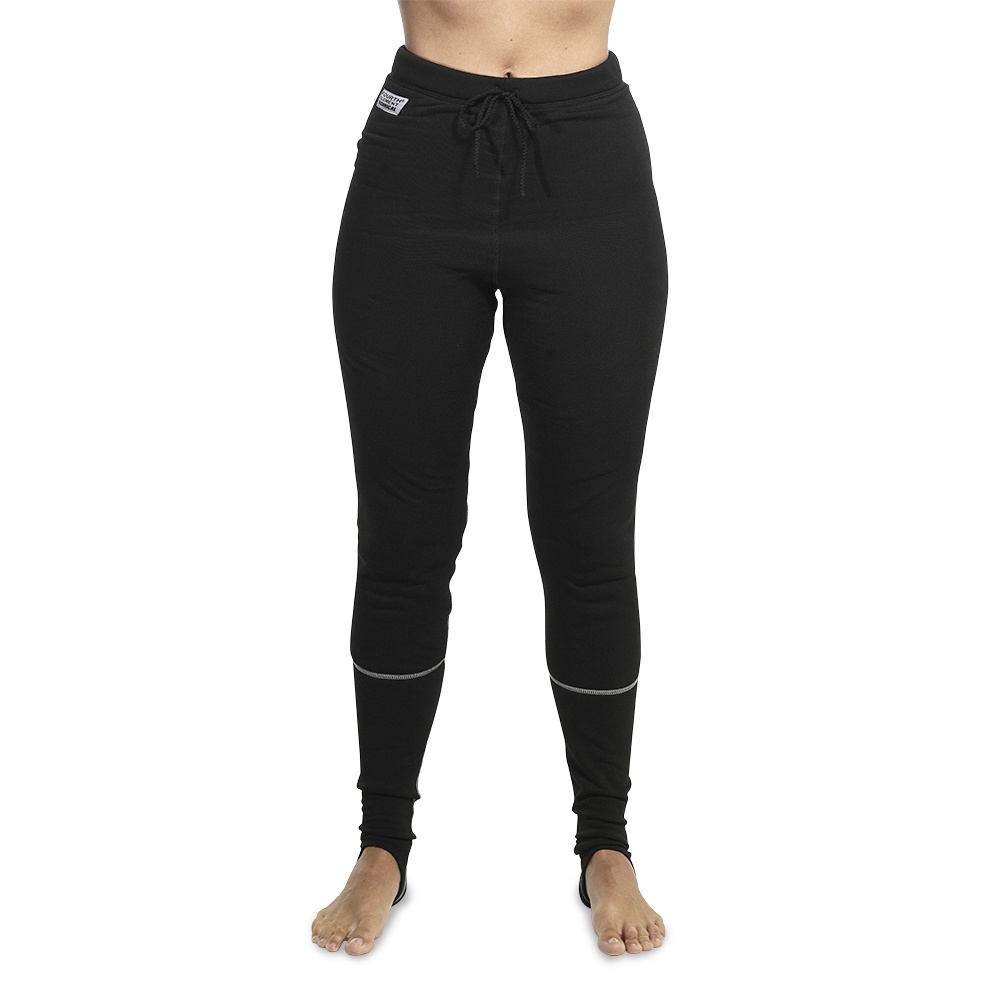
Fourth Element LADIES ARCTIC LEGGINGS XXXL
PLEASE NOTE: WE ORDER THESE ITEMS AS WE GO ALONG, SO WE NEED TO CHECK FIRST TO MAKE SURE THERE IS AVAILABILITY. PLEASE EMAIL US BEFORE YOU PLACE YOUR ORDER MANY THANKS IN ADVANCE. WATERWORLD SPORTS The fourth element Arctic’s two layers of high insulation, low bulk fabric, ensure exceptional levels of thermal protection. Constructed with comfort and utility in mind, the minimalist design provides outstanding performance under closer fitting neoprene drysuits. The Arctic leggings feature secure foot loops to keep leggings in place when donning the drysuit. A high waistband ensures that separation of top and leggings is minimised. Tuck the top into the waistband before donning the drysuit. The lower legs are single layered to prevent too much bulk around the ankles making donning easier. Short and regular leg lengths are available. In a layering system, the Arctic is also suited for use underneath membrane and trilaminate suits. Using a combination of fast wicking, high insulation fabrics, the Arctic creates a micro climate around the diver, keeping the body dry and warm. A high density inner fleece provides superior insulation, with maximum comfort and wicking, whilst the outer layer, which has a water repellent finish, ensures a snug fit. The Arctic requires less loft to perform due to more effective management of air which is held in the fibres of the suit. Instead of maximising the thickness of the layer of air near the skin, the Arctic minimises the movement of air within, reducing the rate of cooling, without any risk of trapping the air and preventing its release from the dump valve. The Arctic retains a significant degree of its thermal performance when wet, such that wearers have found it possible to complete dives in relative comfort after even the most fundamental drysuit failures. In some cases, divers have not noticed a leak in a neck or wrist seal until after the dive, such is the performance of the fourth element Arctic. Keeps the body dry and warm Superior low bulk insulation for flexibility Performs even when wet Machine washable Used by FBI dive teams and military divers world wide
Brand: Fourth Element
Category: Sporting Goods > Outdoor Recreation > Boating & Water Sports > Boating & Water Sport Apparel > Wetsuit Pieces > Wetsuit Bottoms